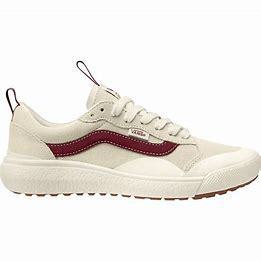
Brand: Vans
Model: Sport